Hulme Crescents

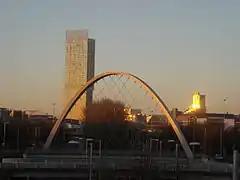
The Hulme Arch Bridge was built in 1997 to re-establish links to the city eliminated by the construction of Princess Parkway Road

The new Mancunian Way flyover and Princess Parkway road left residents feeling isolated and "cut off" from the rest of the city. The feeling persisted for decades and the Hulme Arch Bridge, built in 1997, aimed to re-establish this link to the city. Police did not patrol the upper decks despite the intention of streets in the sky and quick responses to incidents was often complicated by the scale of the estate, which totalled over a quarter of a mile of passageways. Responses to emergencies were also complicated by faulty lifts which had been described as "usually filthy" even when in service.